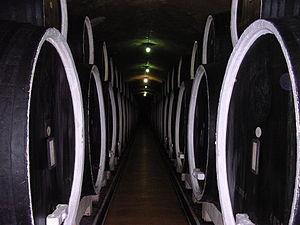
Cave de Cotnari
La viticulture en Roumanie a une longue histoire, produisant avec plusieurs cépages autochtones des vins peu connus à l'étranger.
Cotnari est une commune de Moldavie roumaine, dans le județ de Iași. Elle inclut aussi le village de Cârjoaia. La commune de Cotnari se trouve dans le nord-ouest de Iași et le sud de Hârlău, dans le plus grand terroir viticole de Roumanie. La région est surtout réputée par l'AOP Grasă de Cotnari.